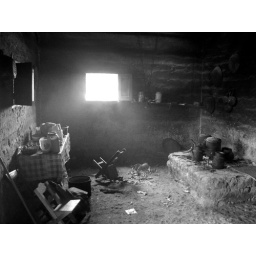
The kitchen in a K'iche' (an ethnic Mayan group) house in a village near Momostenango, Guatemala.